Visa policy of Taiwan

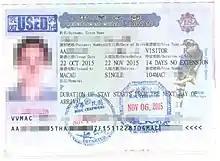
A Taiwan visitor visa issued to a Thai citizen by Taipei Economic and Cultural Office in Macau

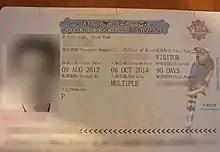
Visa sample of Taiwan (old version)

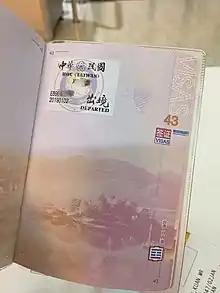
A Taiwan departed stamp sticker on page 43 (Taiwan page) of biometric Chinese passport.

Visitors to the Republic of China (Taiwan) must obtain a visa or authorization in advance, unless they come from one of the visa exempt countries or countries whose nationals are eligible for visa on arrival. All visitors must hold a passport valid for 6 months (except citizens of Japan and the United States who are only required to hold a passport valid for the entire duration of stay).